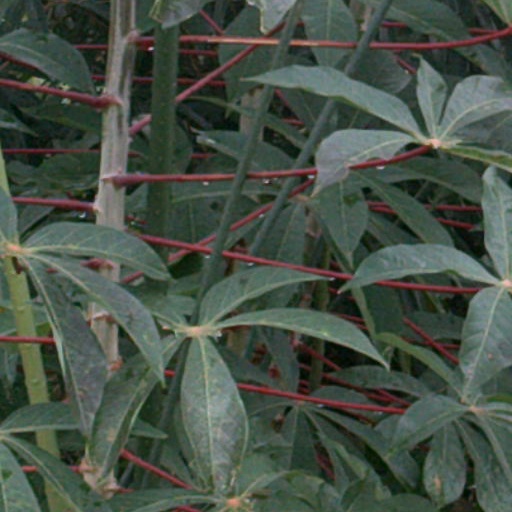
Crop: cassava